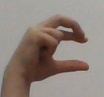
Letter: thal